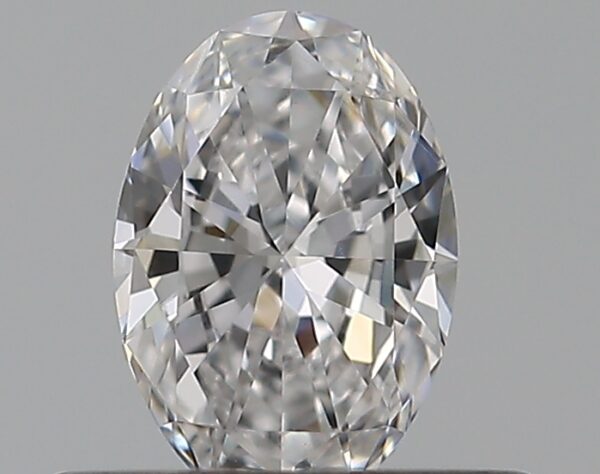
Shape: oval
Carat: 1.2
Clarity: SI2
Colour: I
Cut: EX
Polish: EX
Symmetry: EX
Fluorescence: M
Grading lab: GIA
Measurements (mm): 9.3 x 5.68 x 3.37